Conspiracy theory

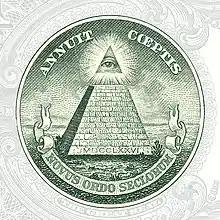
The Eye of Providence, as seen on the US$1 bill, has been perceived by some to be evidence of a conspiracy linking the Founding Fathers of the United States to the New World Order conspiracy theory.

A conspiracy theory is an explanation for an event or situation that asserts the existence of a conspiracy (generally by powerful sinister groups, often political in motivation), when other explanations are more probable. The term generally has a negative connotation, implying that the appeal of a conspiracy theory is based in prejudice, emotional conviction, or insufficient evidence. A conspiracy theory is distinct from a conspiracy; it refers to a hypothesized conspiracy with specific characteristics, including but not limited to opposition to the mainstream consensus among those who are qualified to evaluate its accuracy, such as scientists or historians. As such conspiracy theories are identified as lay theories.